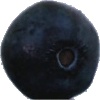
Label: blueberry